Britannicus

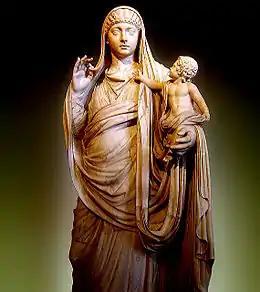
Messalina holding her son Britannicus, Louvre

Britannicus took part in the celebrations of Rome's 800th anniversary in AD 48. It was the sixth-ever "Ludi Saeculares" ("Secular Games") and sixty-four years since the last one had been held in the summer of 17 BC by Augustus. Britannicus' father was there, as was Lucius Domitius and his mother Agrippina, the last two surviving descendants of Germanicus. Claudius watched the young nobility, including Britannicus and Domitius, enact the Battle of Troy in the circus. Tacitus says that Domitius was greeted with more enthusiasm than Britannicus.